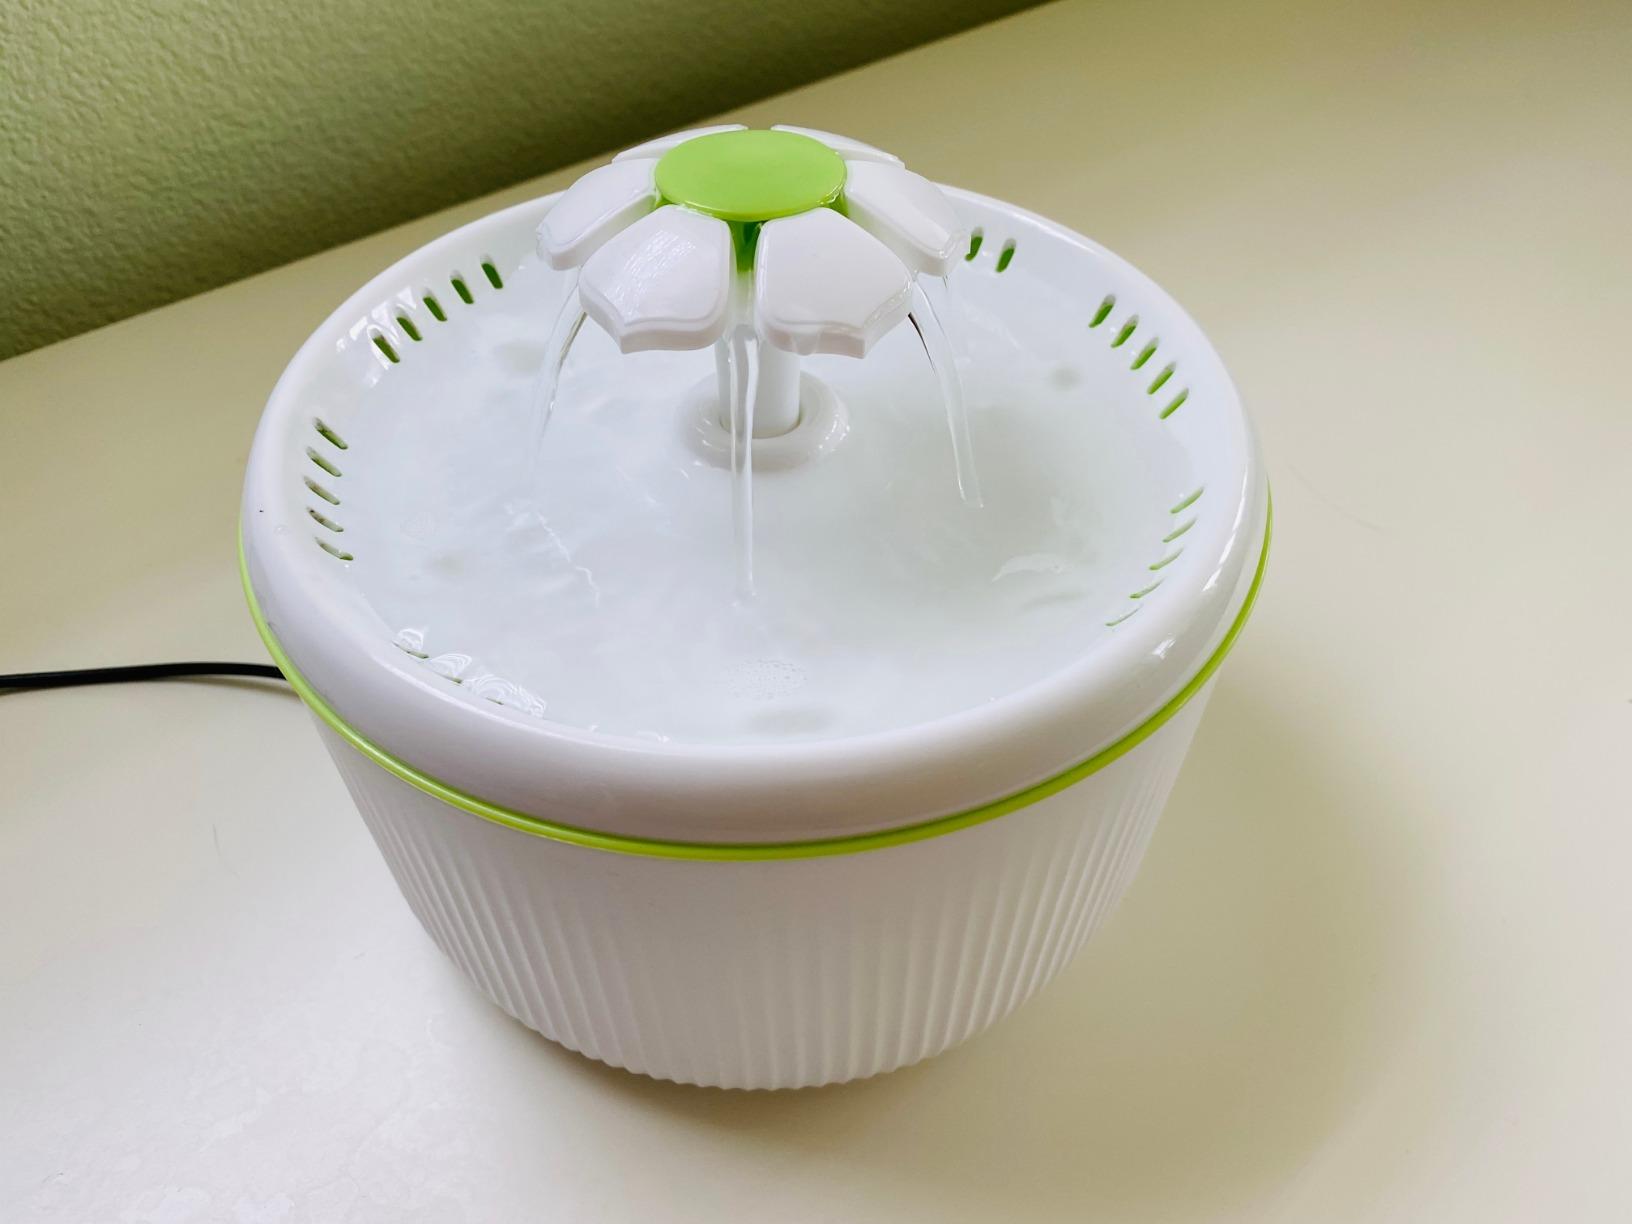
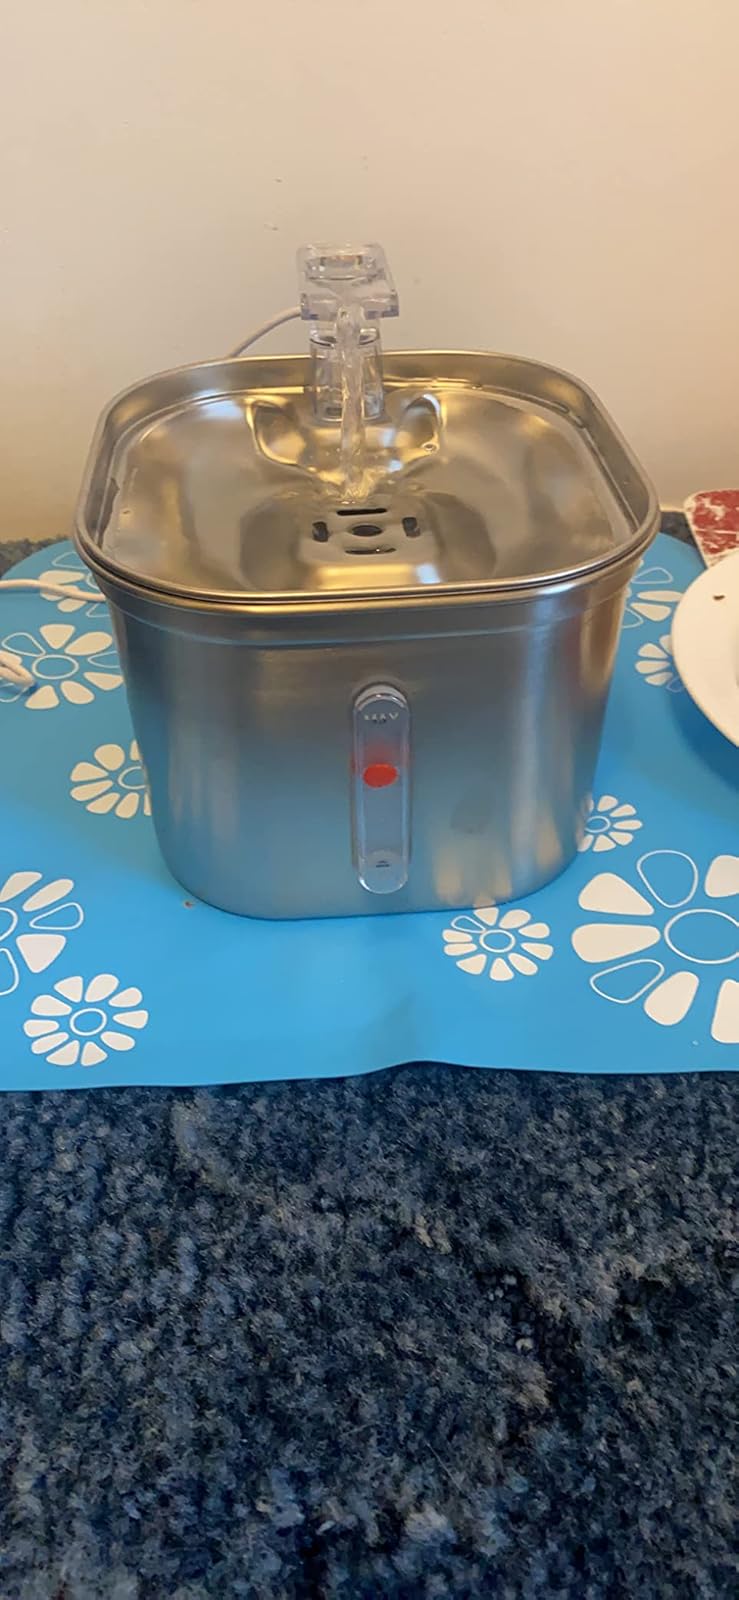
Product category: items_bowl
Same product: no